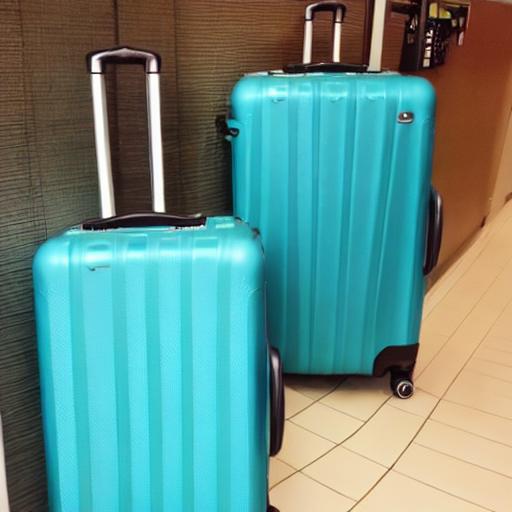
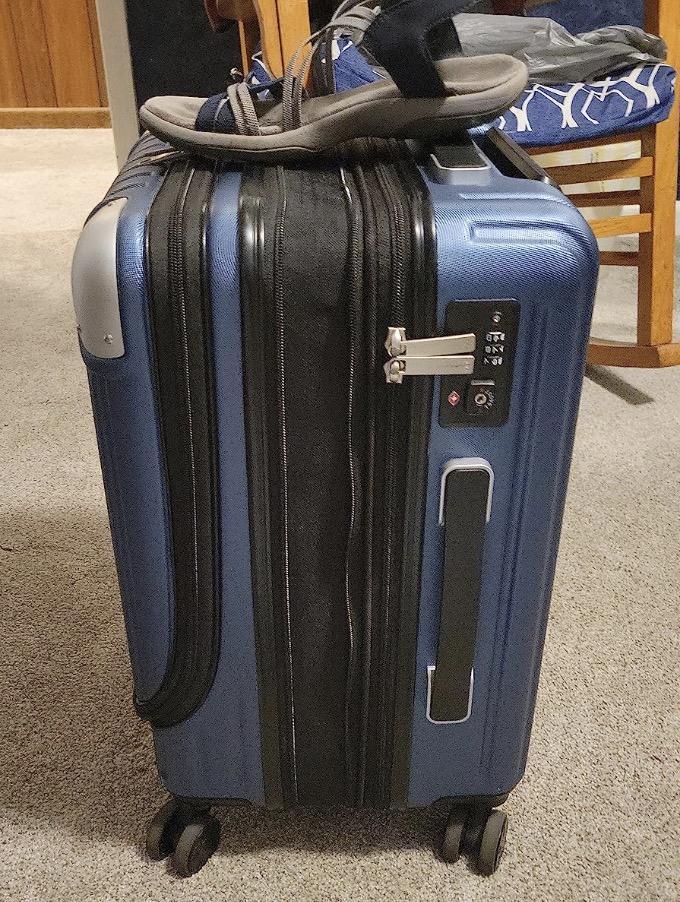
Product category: items_tea
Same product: no